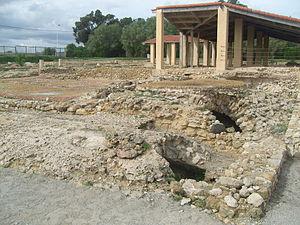
Les usines de salaison du site archéologique de Néapolis
Néapolis est un site archéologique tunisien situé sur la côte, à deux kilomètres au sud-ouest du centre de la ville de Nabeul.